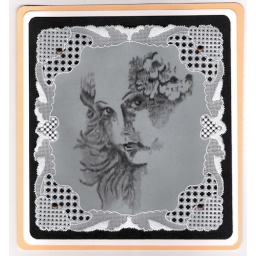
Girl in black and white